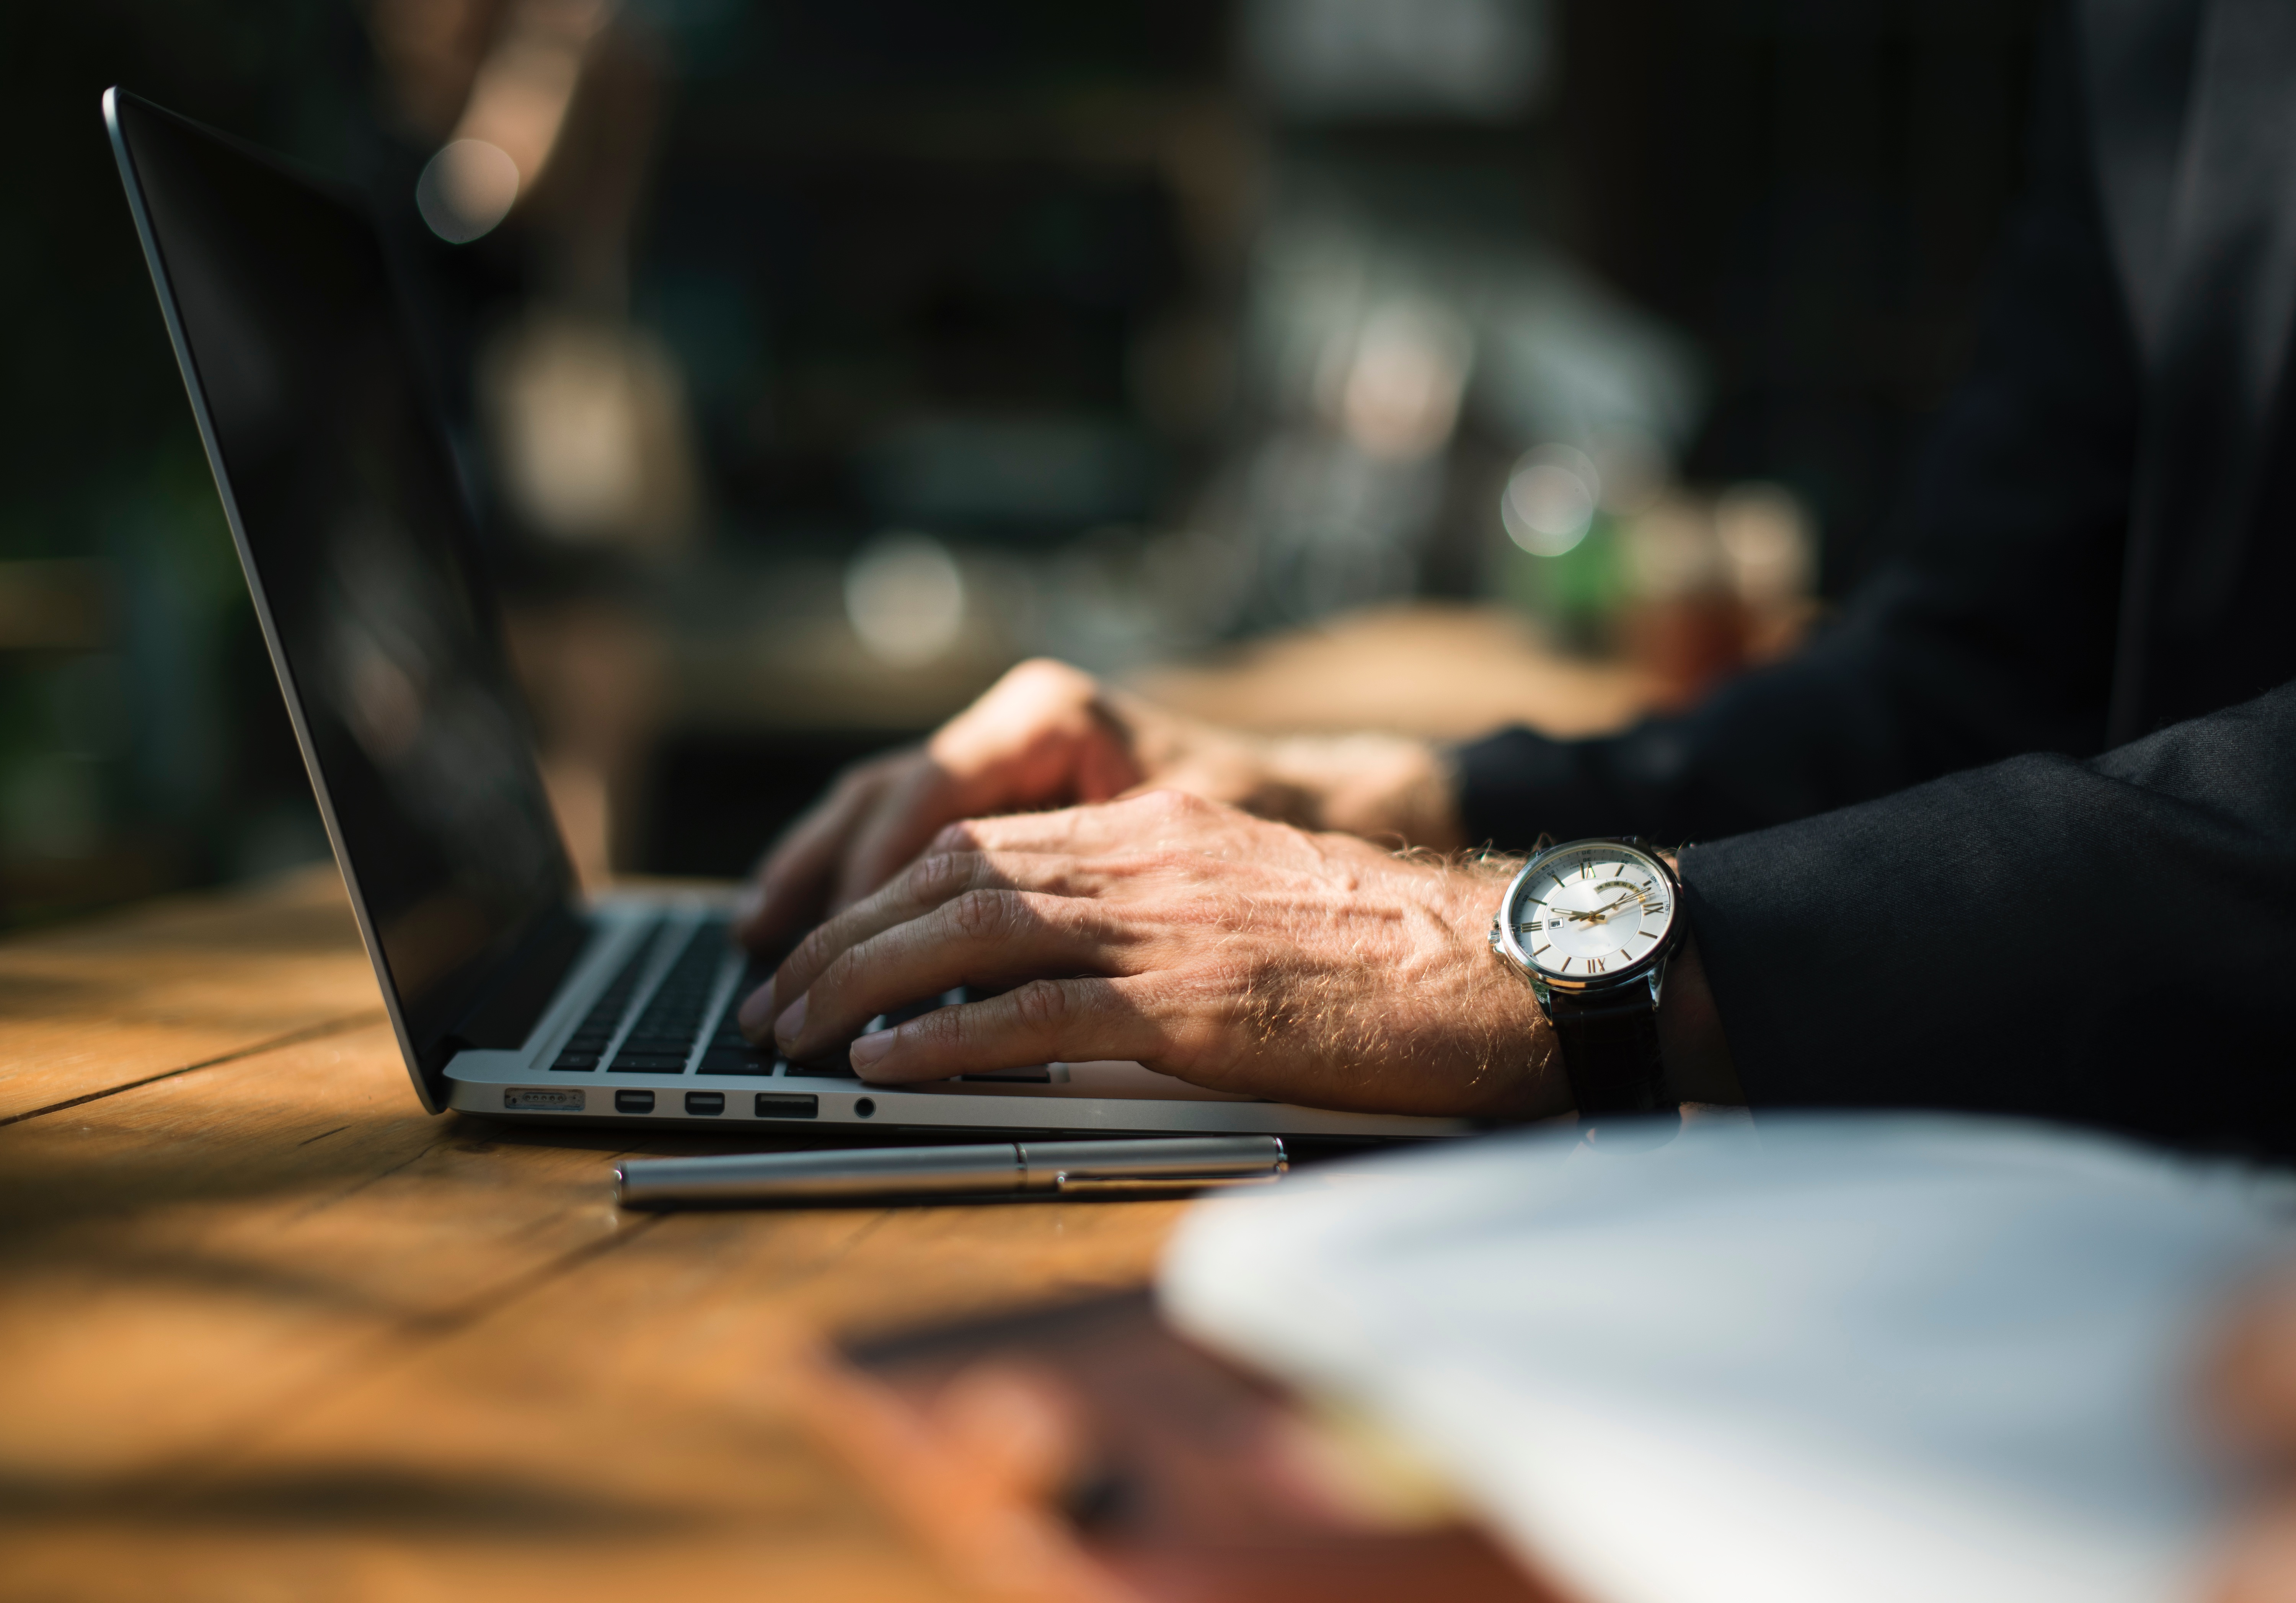
writing, hand, close up, pianist